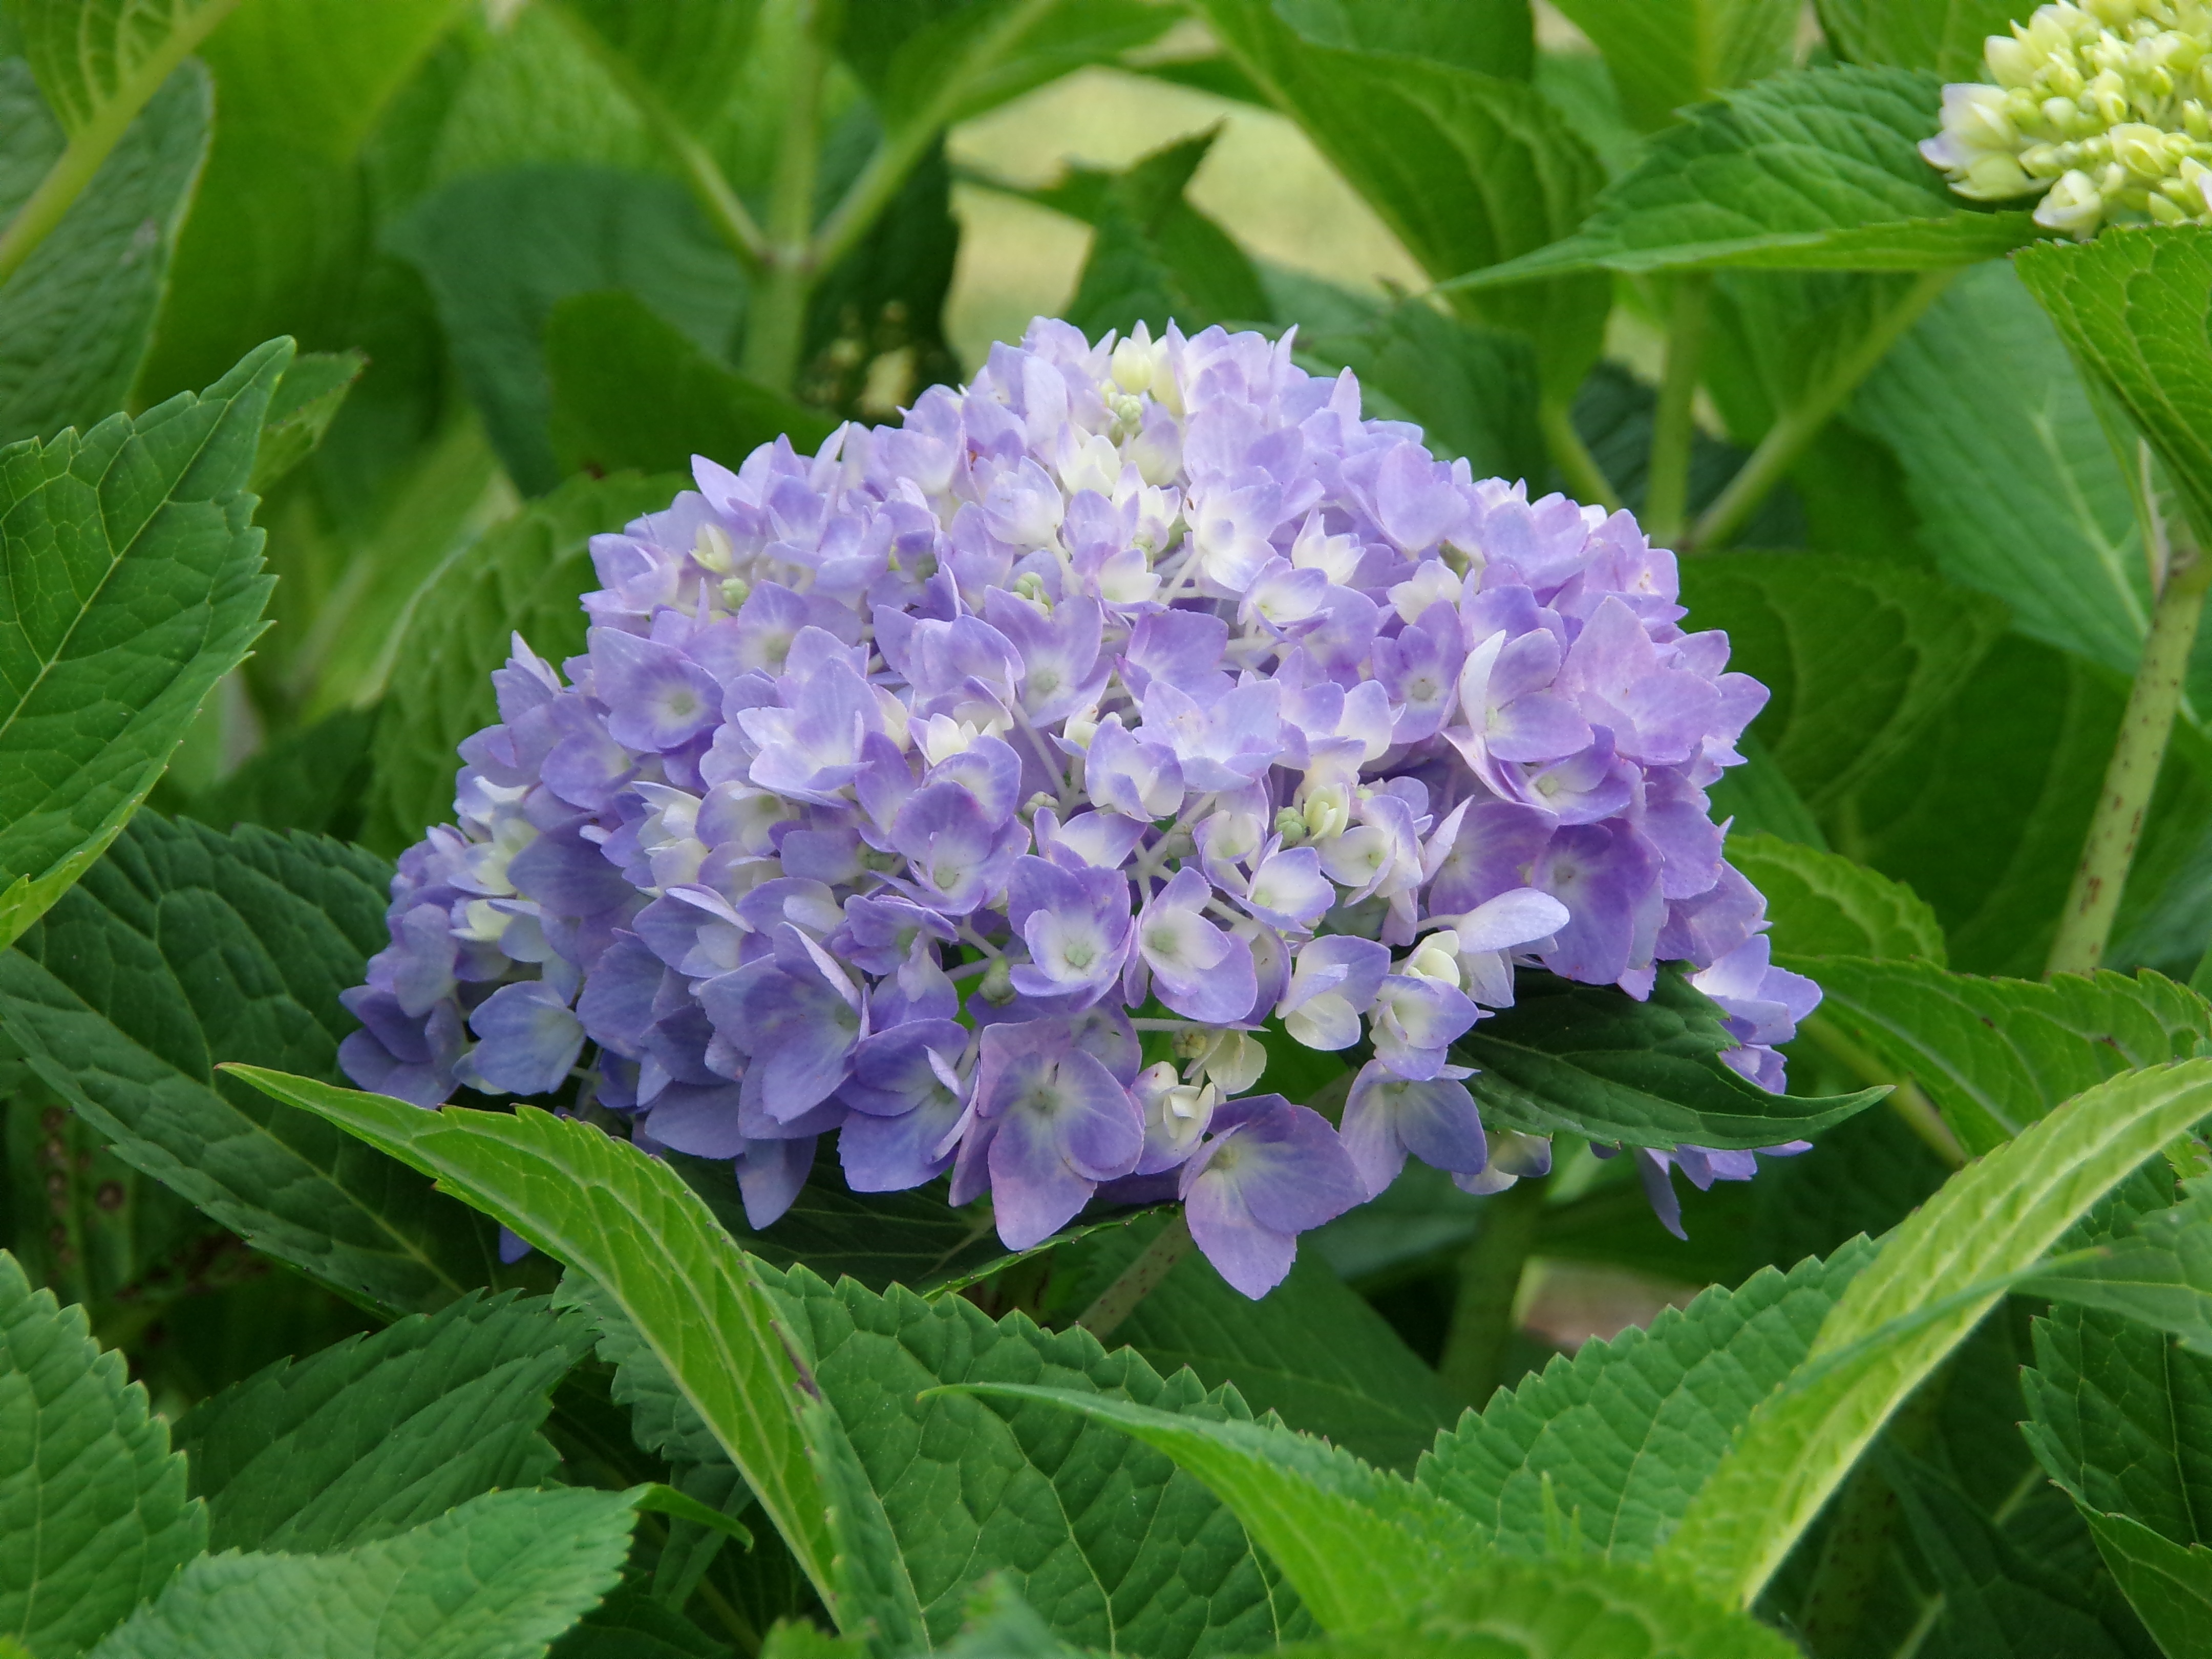
nature, outdoor, blossom, growth, plant, white, leaf, flower, petal, bloom, summer, floral, environment, bush, foliage, pattern, spring, green, color, macro, natural, park, fresh, clean, botany, blooming, blue, colorful, garden, hydrangea, season, freshness, gardening, shrub, bright, head, flowering plant, hydrangeaceae, cornales, annual plant, land plant, hydrangea serrata